Royal tours of Canada

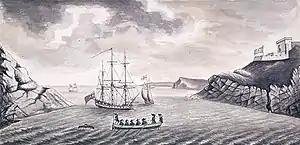
in the harbour of St. John's, Newfoundland, under the command of Prince William Henry, the first member of the royal family to visit Canada

As an officer in the Royal Navy, Prince William Henry (later King William IV) was the first member of the royal family to visit the Newfoundland Colony, the colony of Nova Scotia, and the Province of Quebec (later Lower and Upper Canada), arriving halfway through 1786 and remaining until 1788, with a posting to the Caribbean and a return to the United Kingdom in between.